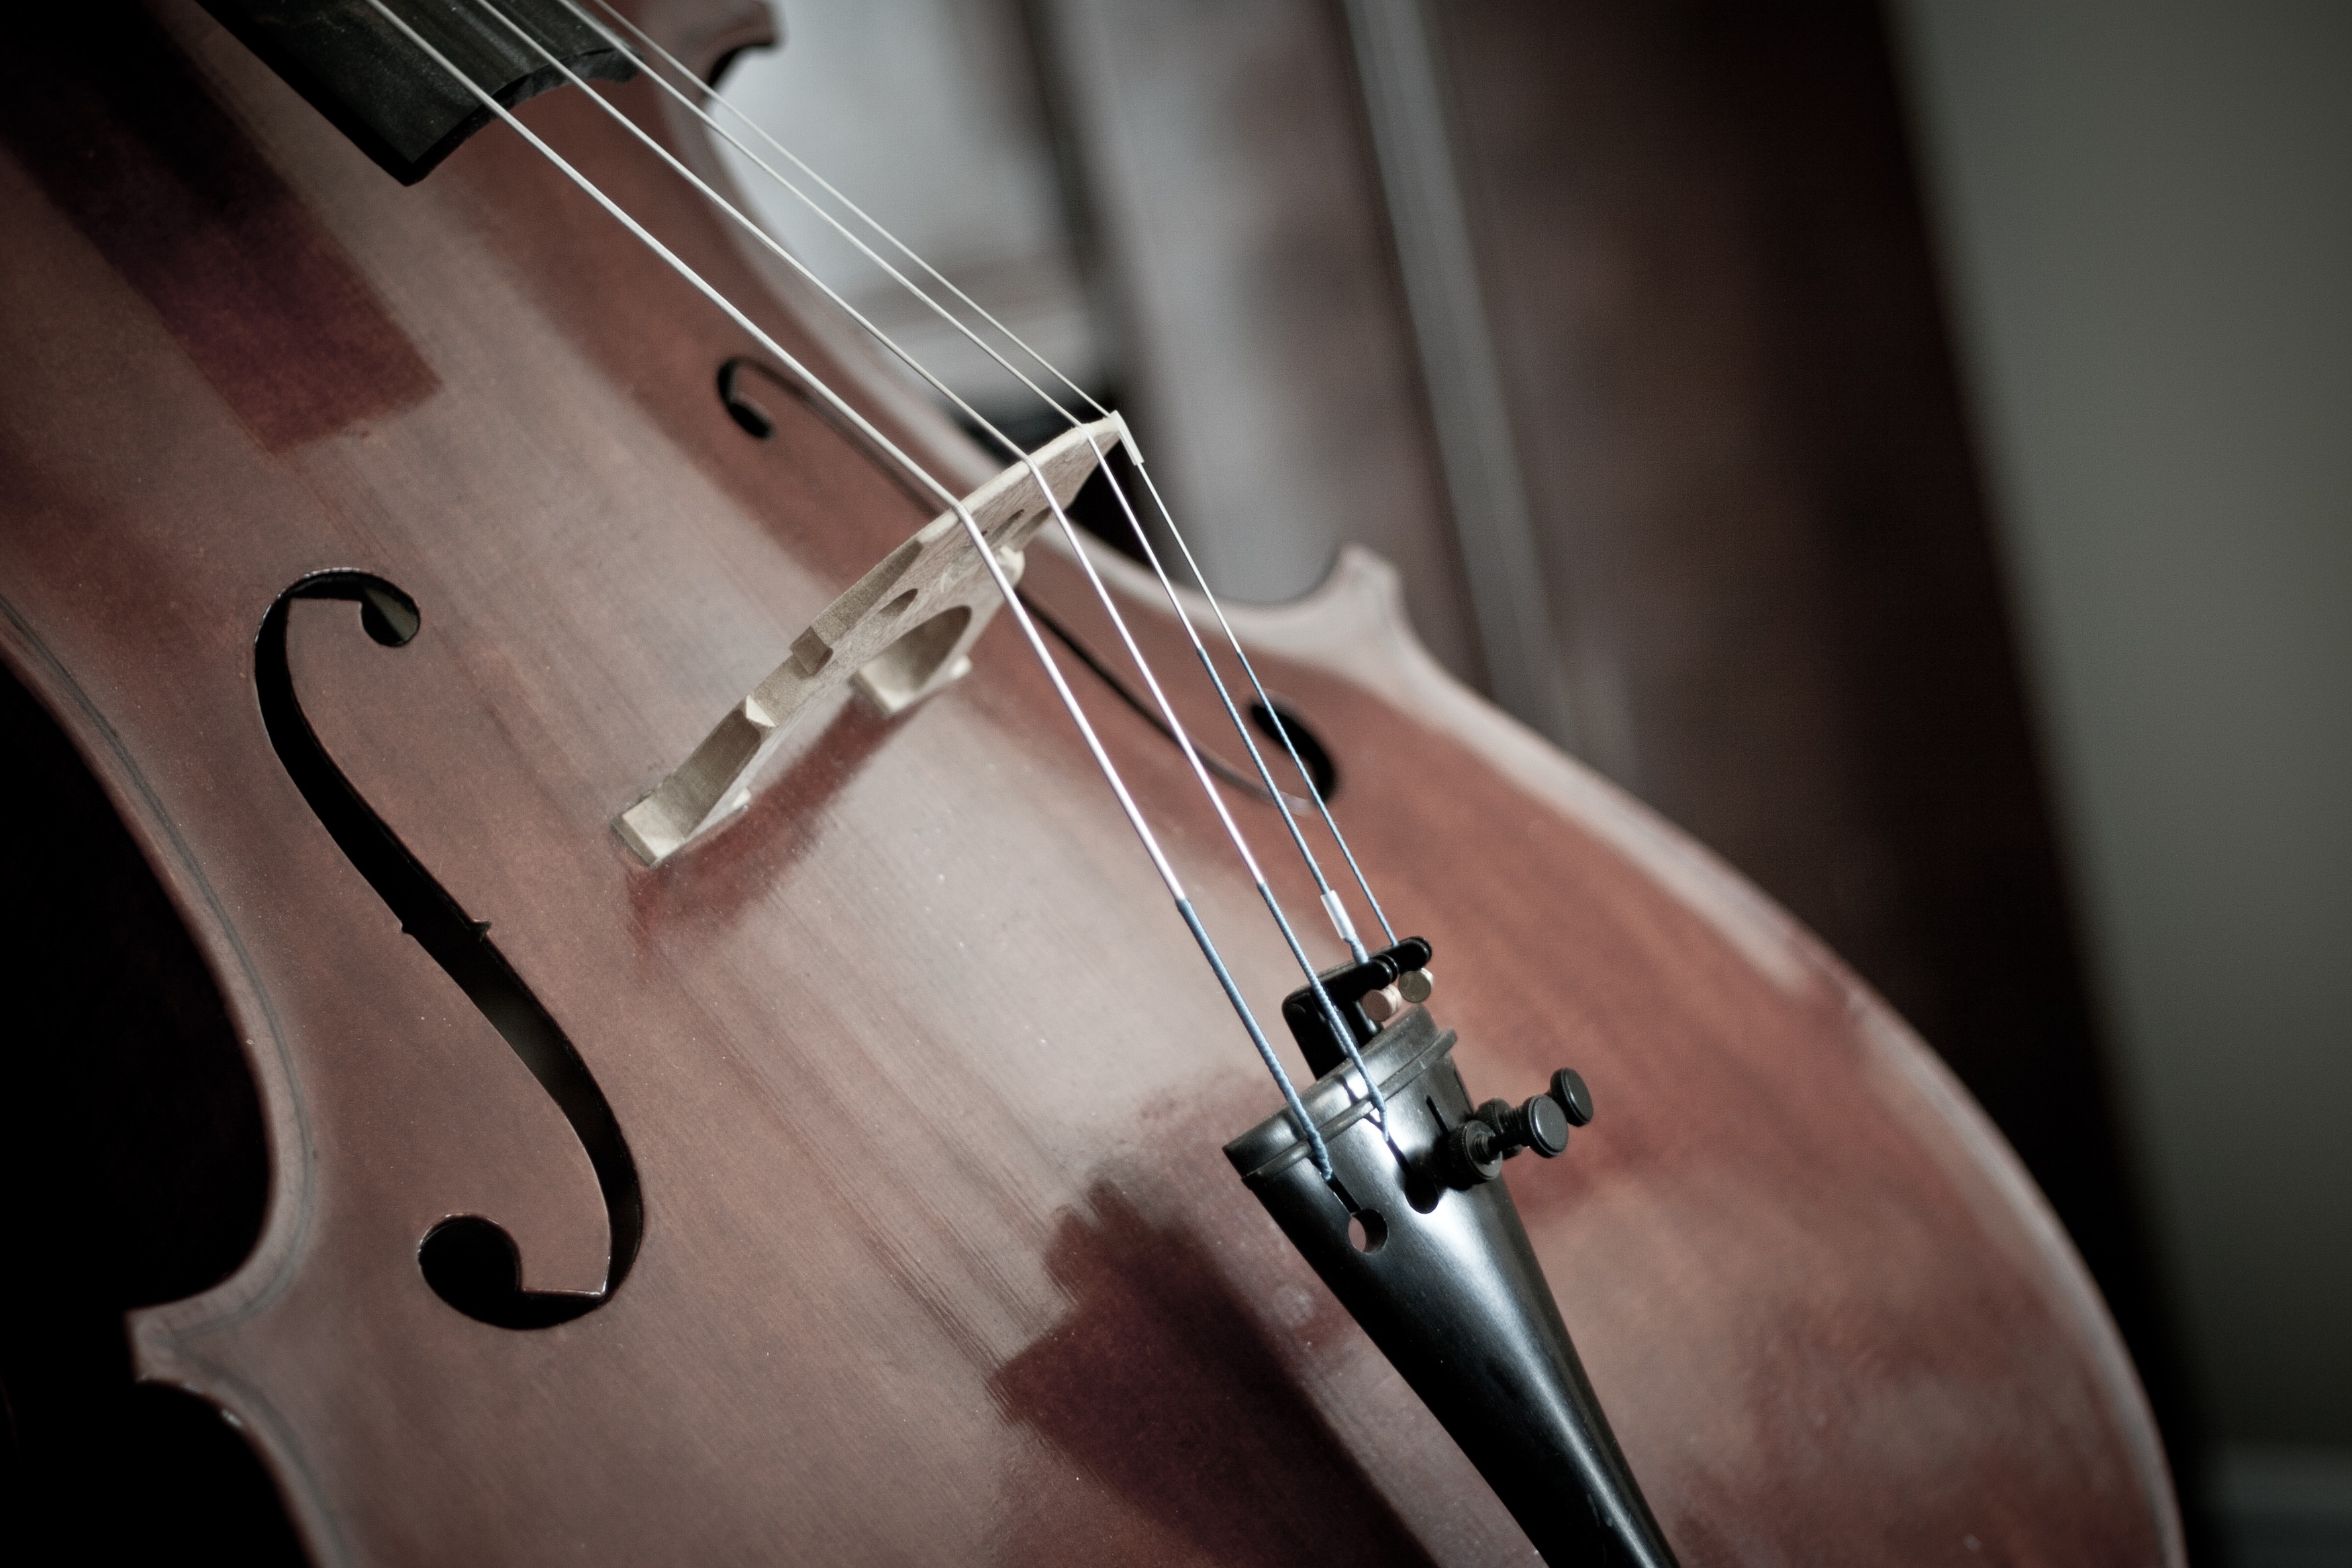
guitar, string, acoustic guitar, instrument, musical instrument, stringed instrument, close up, violin, musical, cello, detail, bass guitar, string instrument, bowed string instrument, violin family, plucked string instruments